Hottinger & Cie

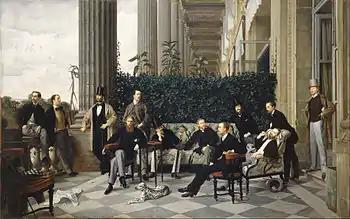
"The balcony of the Cercle de la rue Royale in Paris" by Tissot. Baron Rodolphe Hottinguer is in the picture, sitting on the sofa, without hat.

Caisse d'Epargne, the first French savings bank, was created in Paris in 1818 by a group of banks, financiers, social reformers, and philanthropists that included Delessert Bank, Hottinger & Cie, Joseph Marie de Gérando, Jacques Laffitte, the Duke of La Rochefoucauld-Liancourt, James Mayer de Rothschild, and Vital Roux.